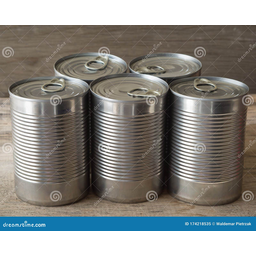
Label: metal